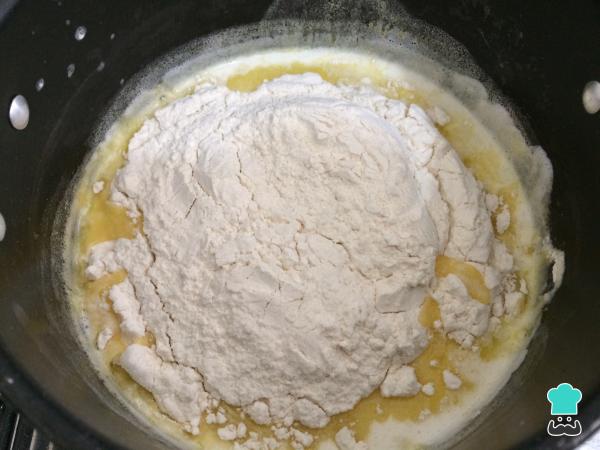
Retirar la olla del fuego y agregar la harina de golpe (previamente tamizada), mezclar muy bien hasta incorporar toda la masa. Entonces, volver a llevar la olla a fuego muy bajo y cocinar hasta que se despegue la masa de las paredes de la olla.